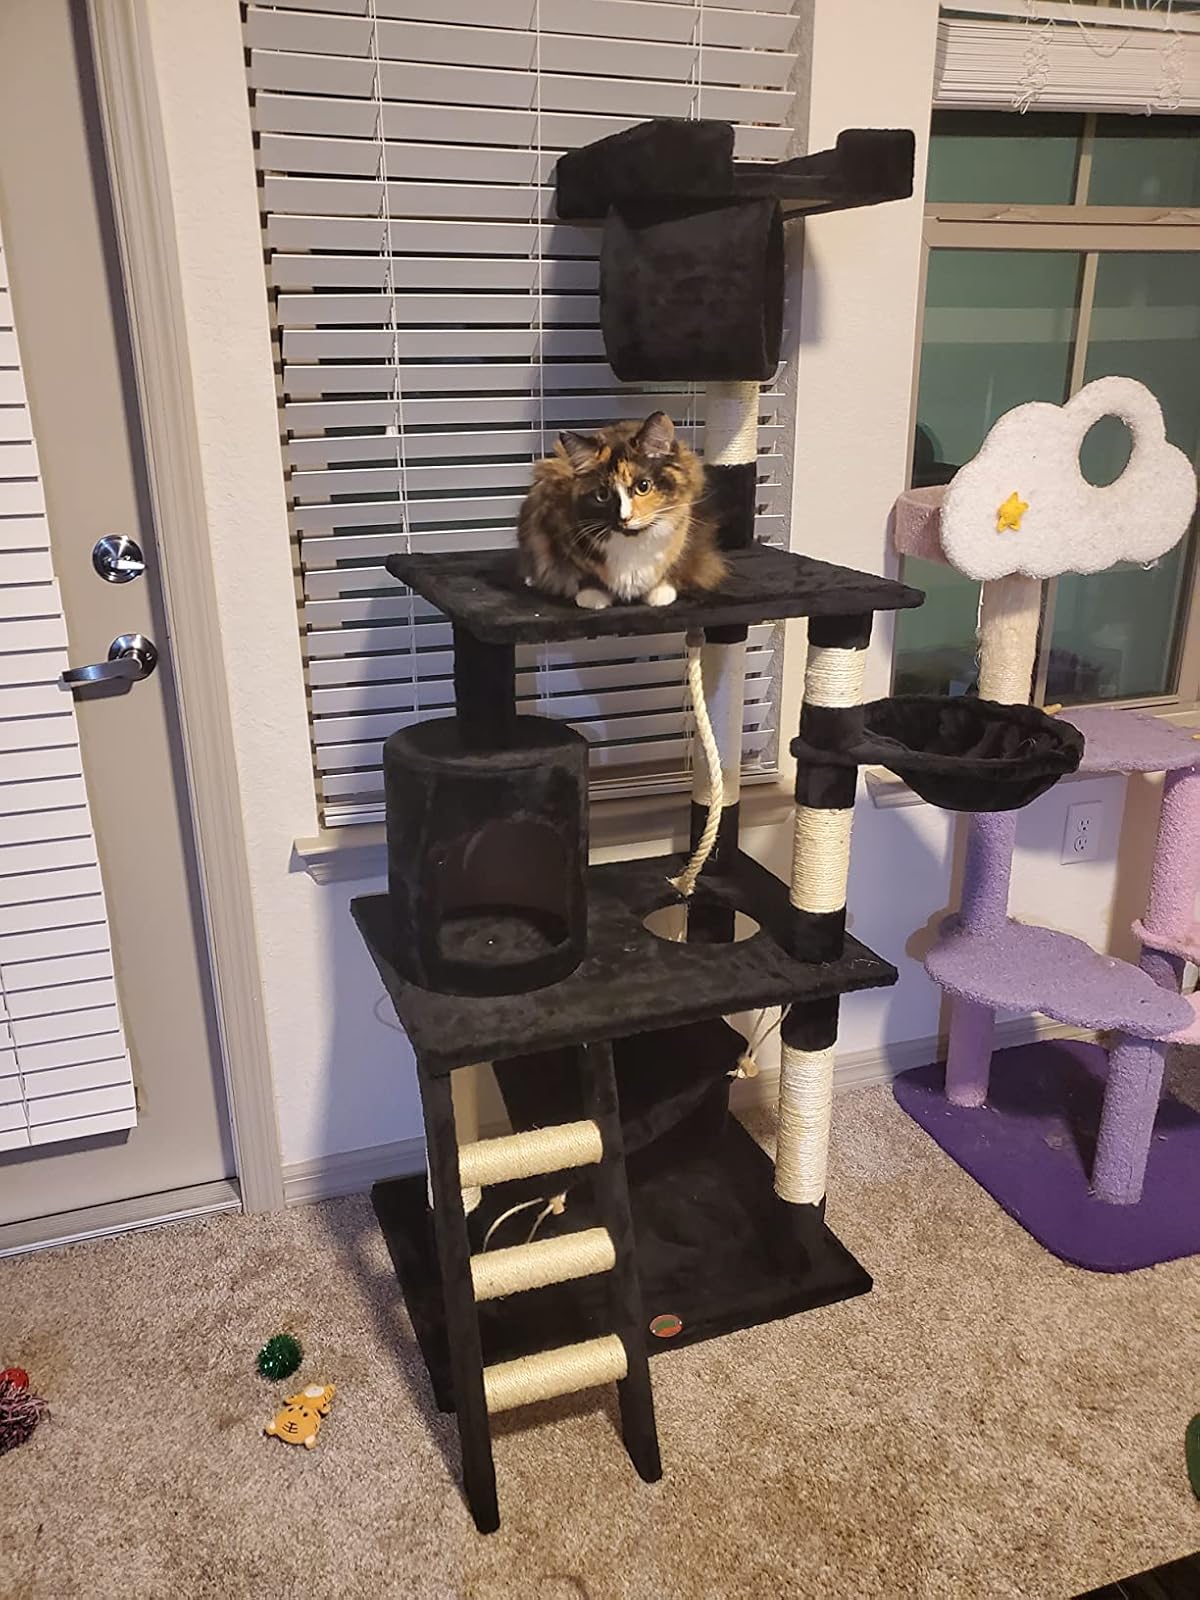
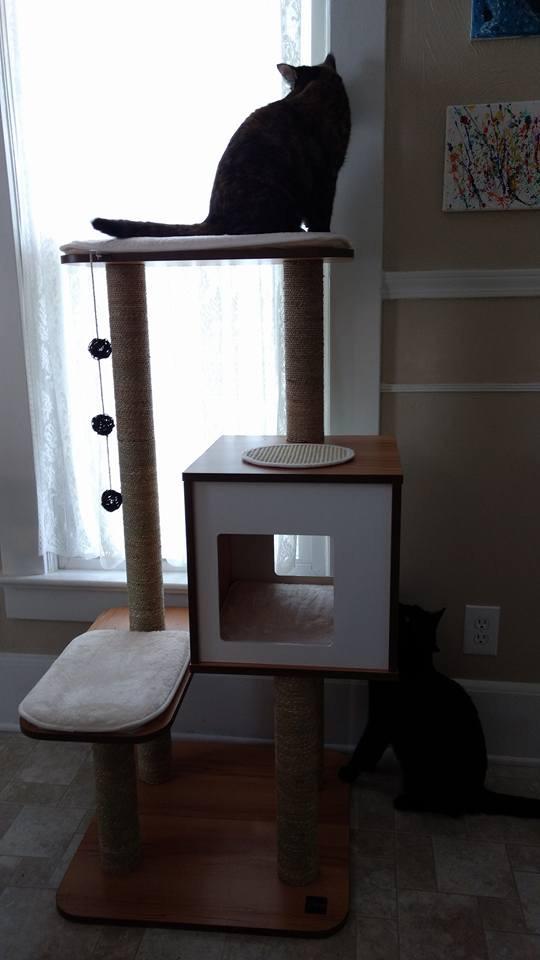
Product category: items_cat tree
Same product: no